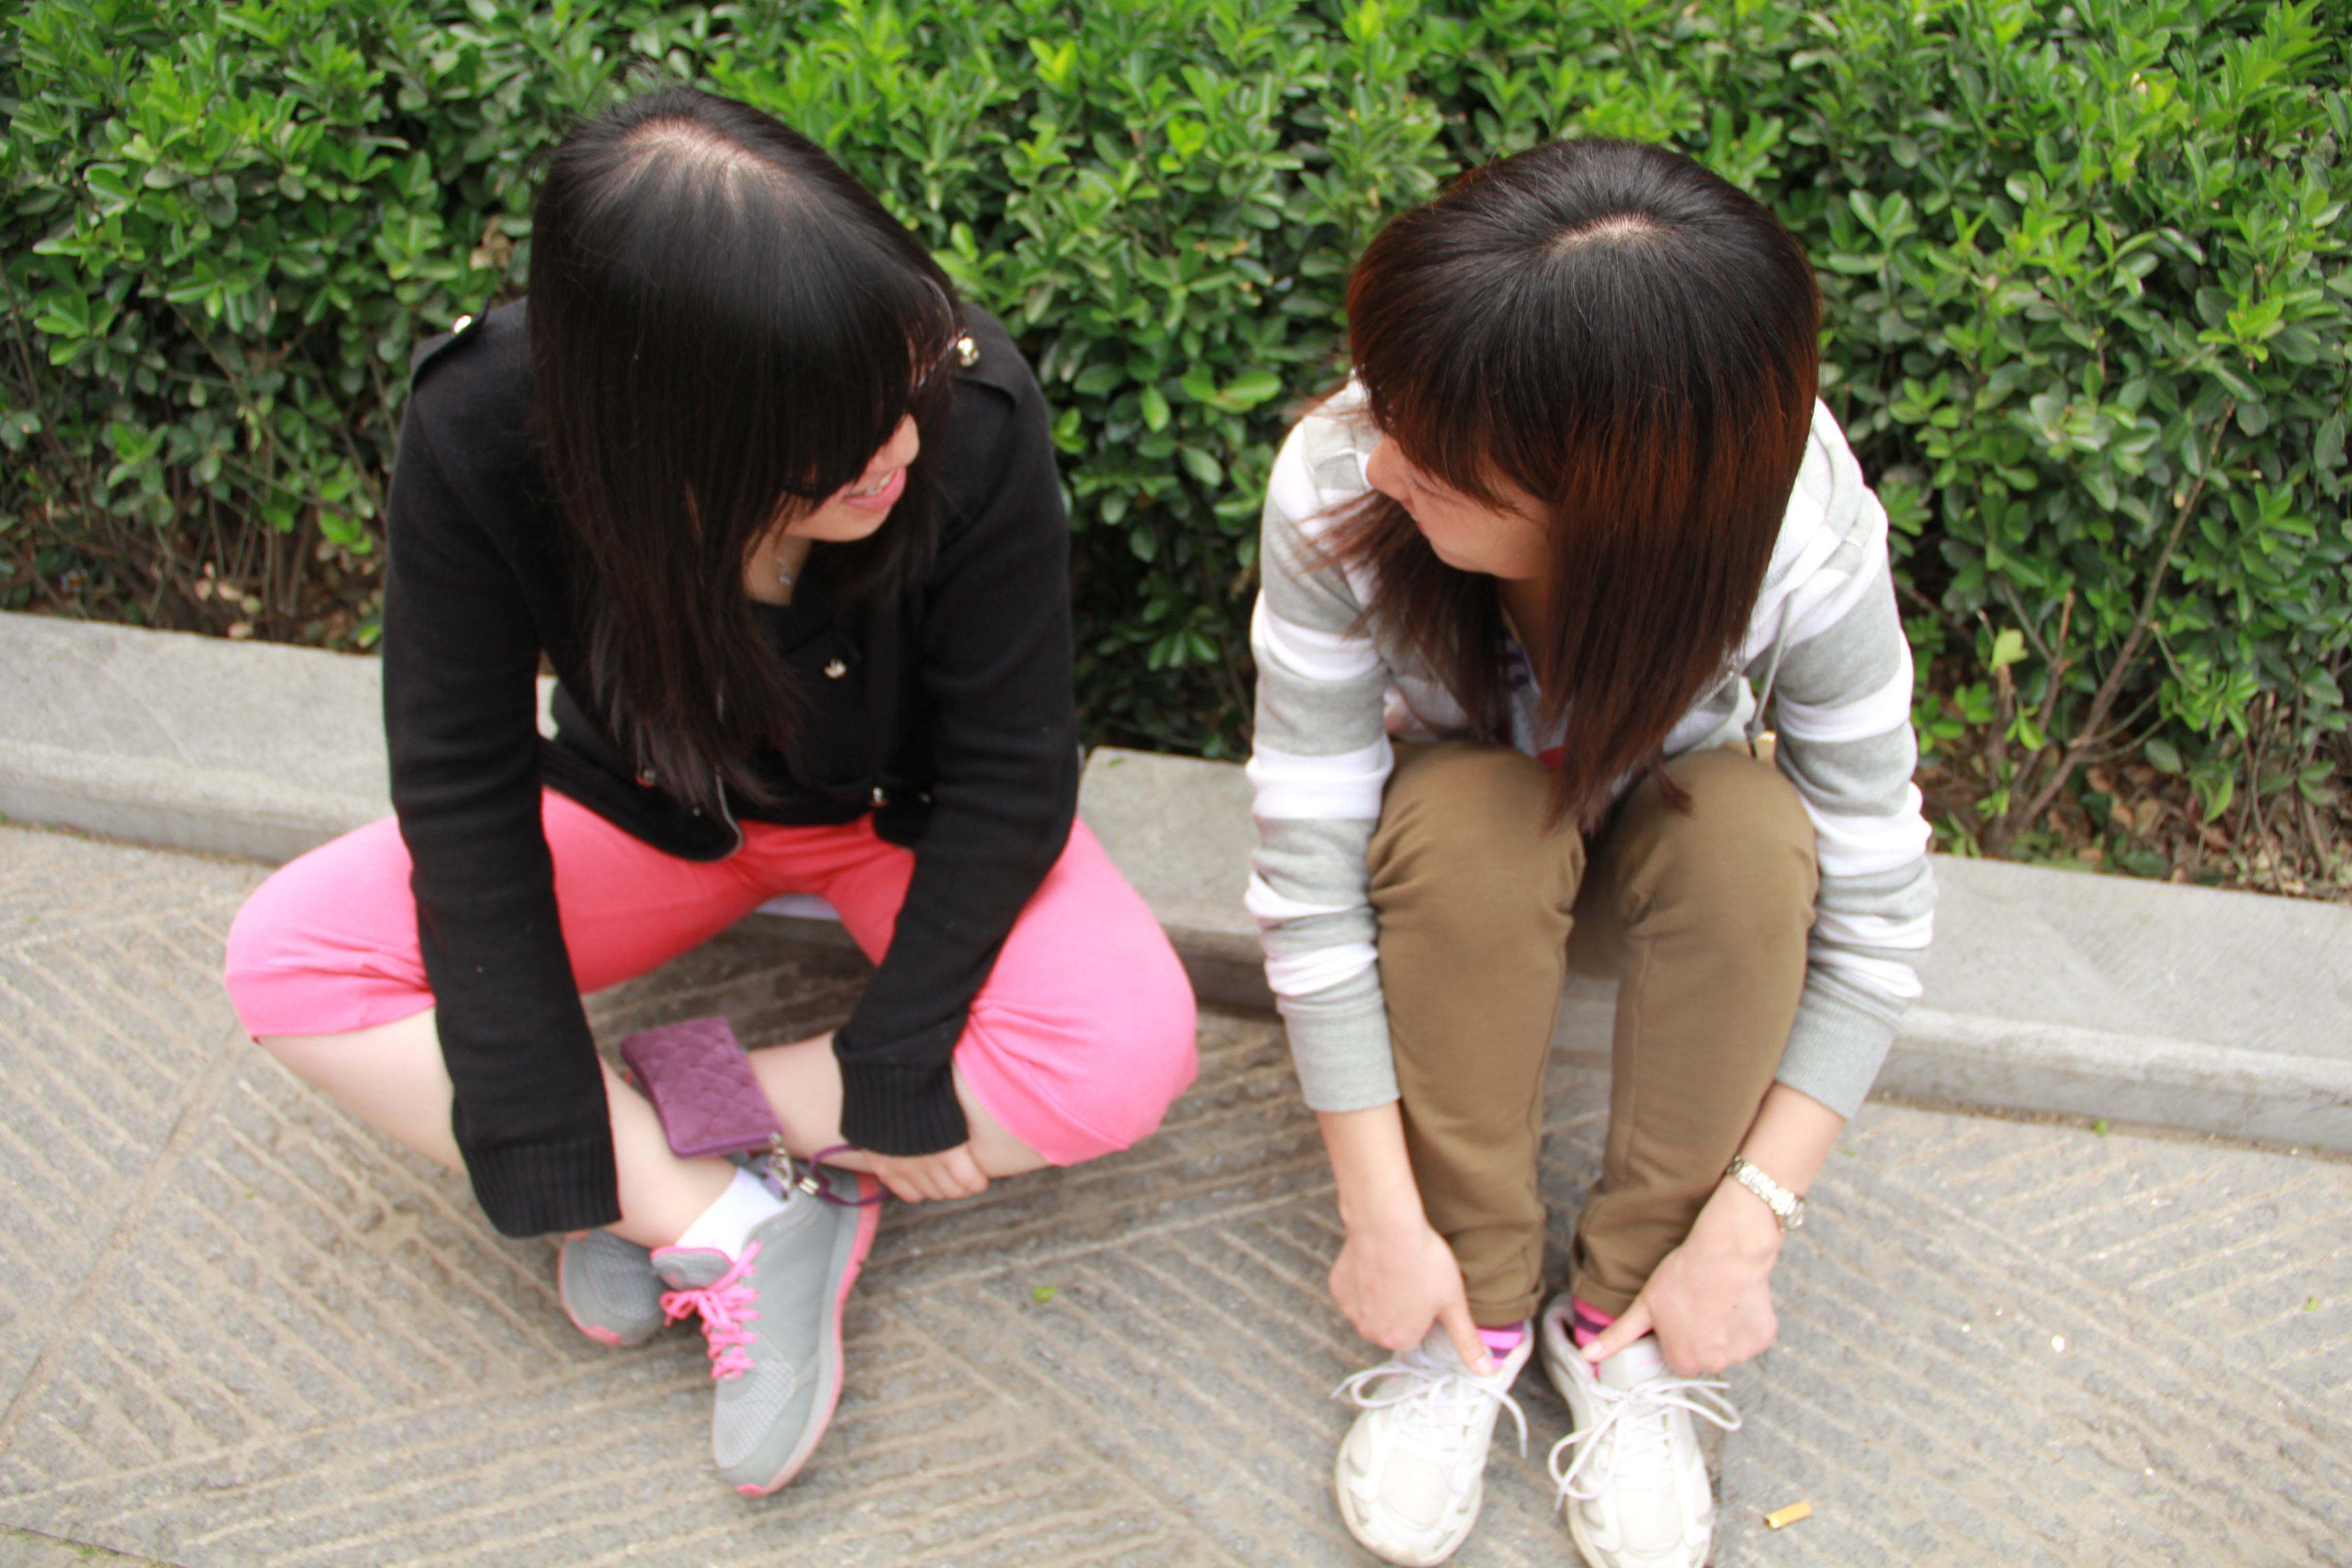
outdoor, play, leg, spring, child, girls, friends, happy, say, interaction